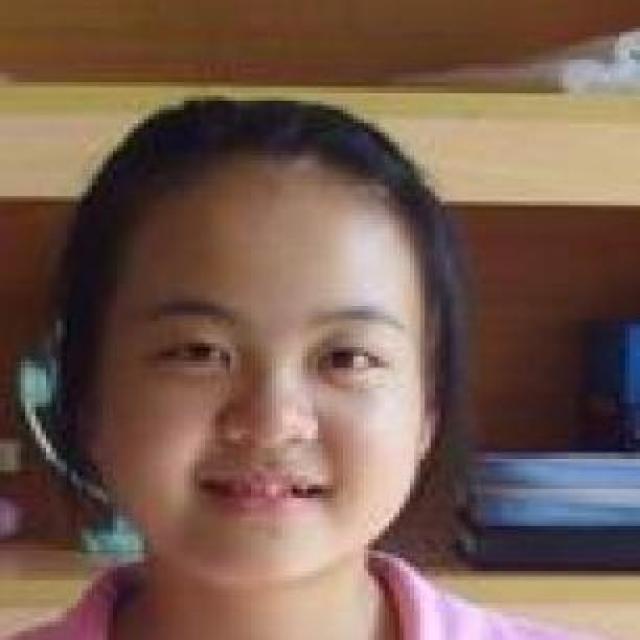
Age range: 13-20